Flavobacteriia

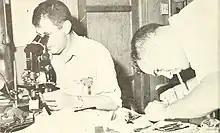
Department disease laboratory researchers (Harold Wolf and Bill Schafer) investigate a trout disease threat in a commercial hatchery.

The genus "Flavobacterium" was established in 1889. It was first written about in 1923 in Bergey's manual of determinative bacteriology and contained one of the first of 46 discussed species. The manual defines Flavobacteriia as gram-negative, non-spore-forming, aerobic, non-gliding rods. In 1999, Flavobacteriia was discovered to have a yellow pigment in colonies. It was also identified that they move through gliding and only grow in the presence of oxygen.